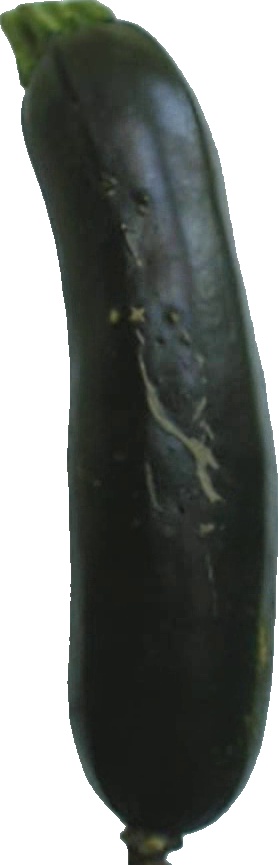
Label: zucchini_dark_1